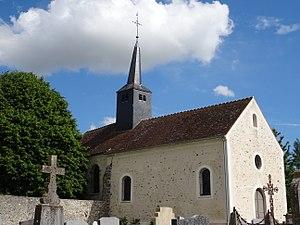
Église Saint-Denis-et-Saint-Christophe de Leudon-en-Brie. (Seine-et-Marne, région Île-de-France).
Cet article recense les monuments historiques de l'est de la Seine-et-Marne, en France.
Leudon-en-Brie est une commune française située dans le département de Seine-et-Marne en région Île-de-France.